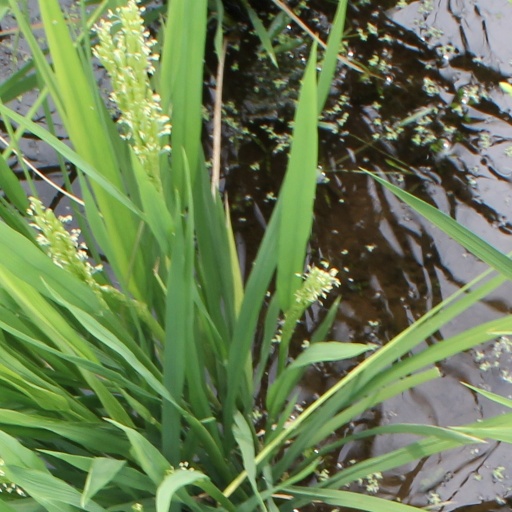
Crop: rice